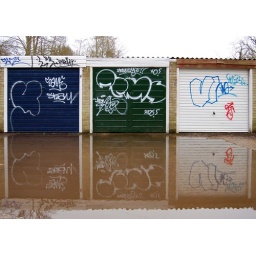
Found in a flooded car park in Kent i just loved the way the water mirrors the garages.